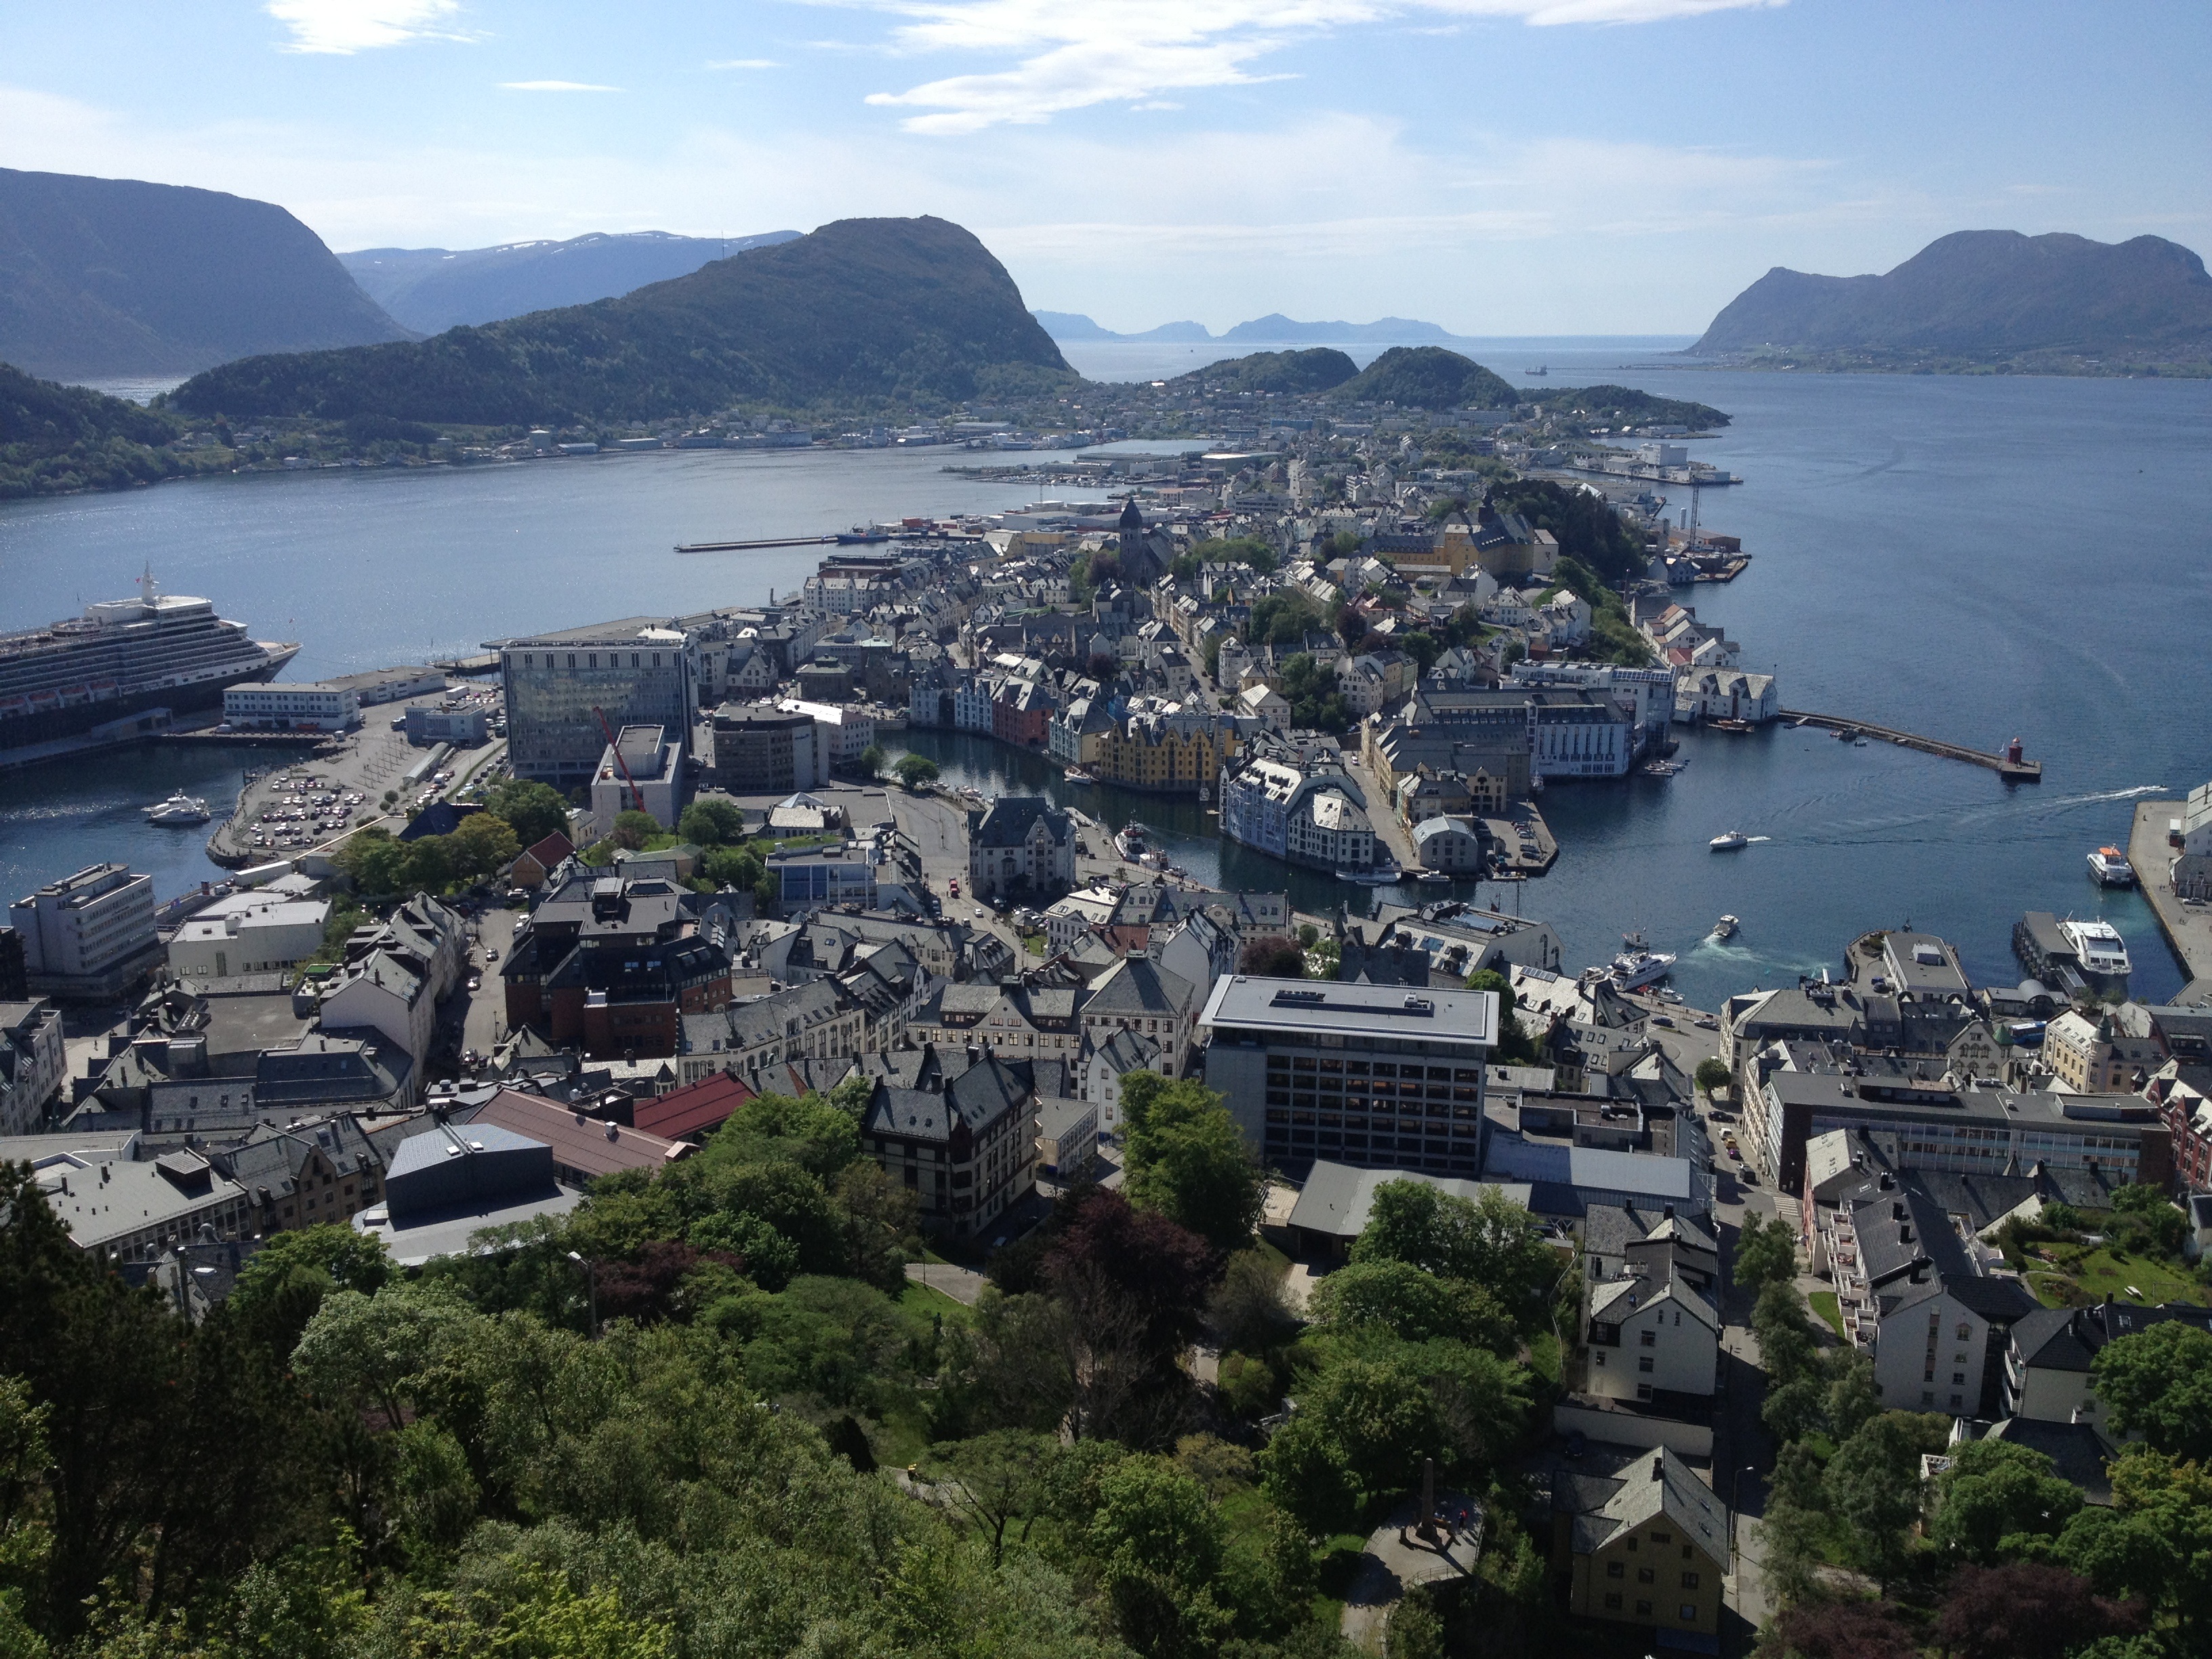
sea, coast, house, town, city, mountain range, cityscape, bay, fjord, tourism, views, norway, cape, bird's eye view, aalesund, aerial photography